Karmayogi (2012 film)

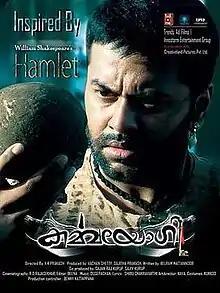
Film poster

Karmayogi is a 2012 Indian Malayalam-language film directed by V. K. Prakash, starring Indrajith, Nithya Menon, Padmini Kolhapure, Saiju Kurup, Ashokan, Thalaivasal Vijay and Manikuttan. The film's screenplay is written by Balram Mattannur. It is an adaptation of Shakespeare's "Hamlet". Indrajith plays the protagonist in the film.